Grevillea masonii

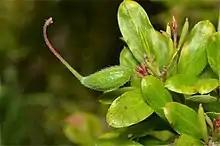
Fruit

Grevillea masonii, commonly known as Mason's grevillea, is a species of flowering plant in the family Proteaceae and is endemic to a restricted area of New South Wales. It is a low-growing shrub with egg-shaped to elliptic leaves, and red and green flowers with a green style.